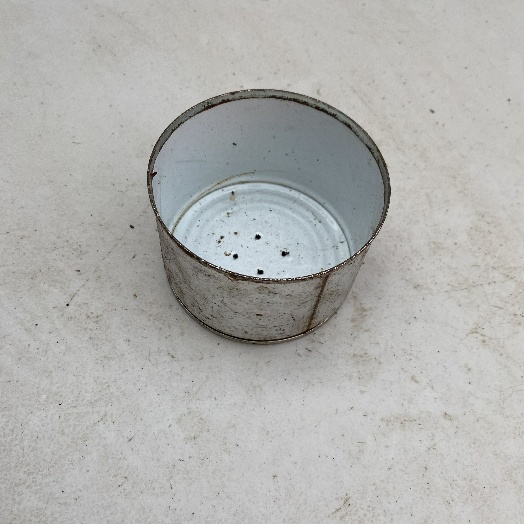
Label: Metal